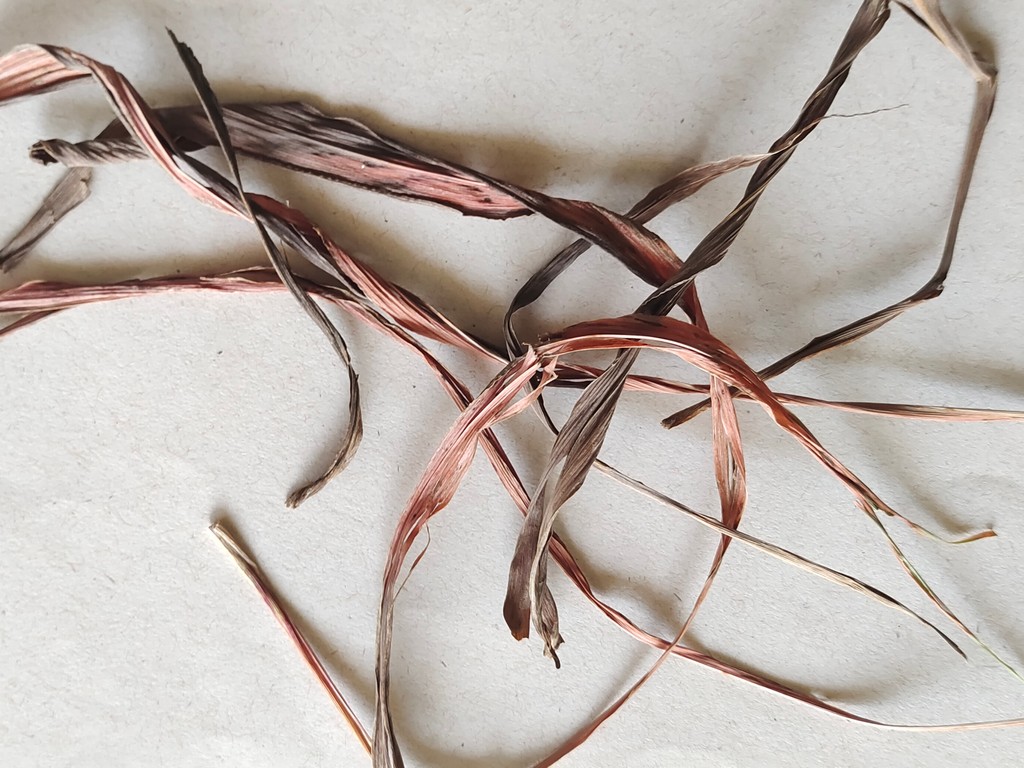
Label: Dried